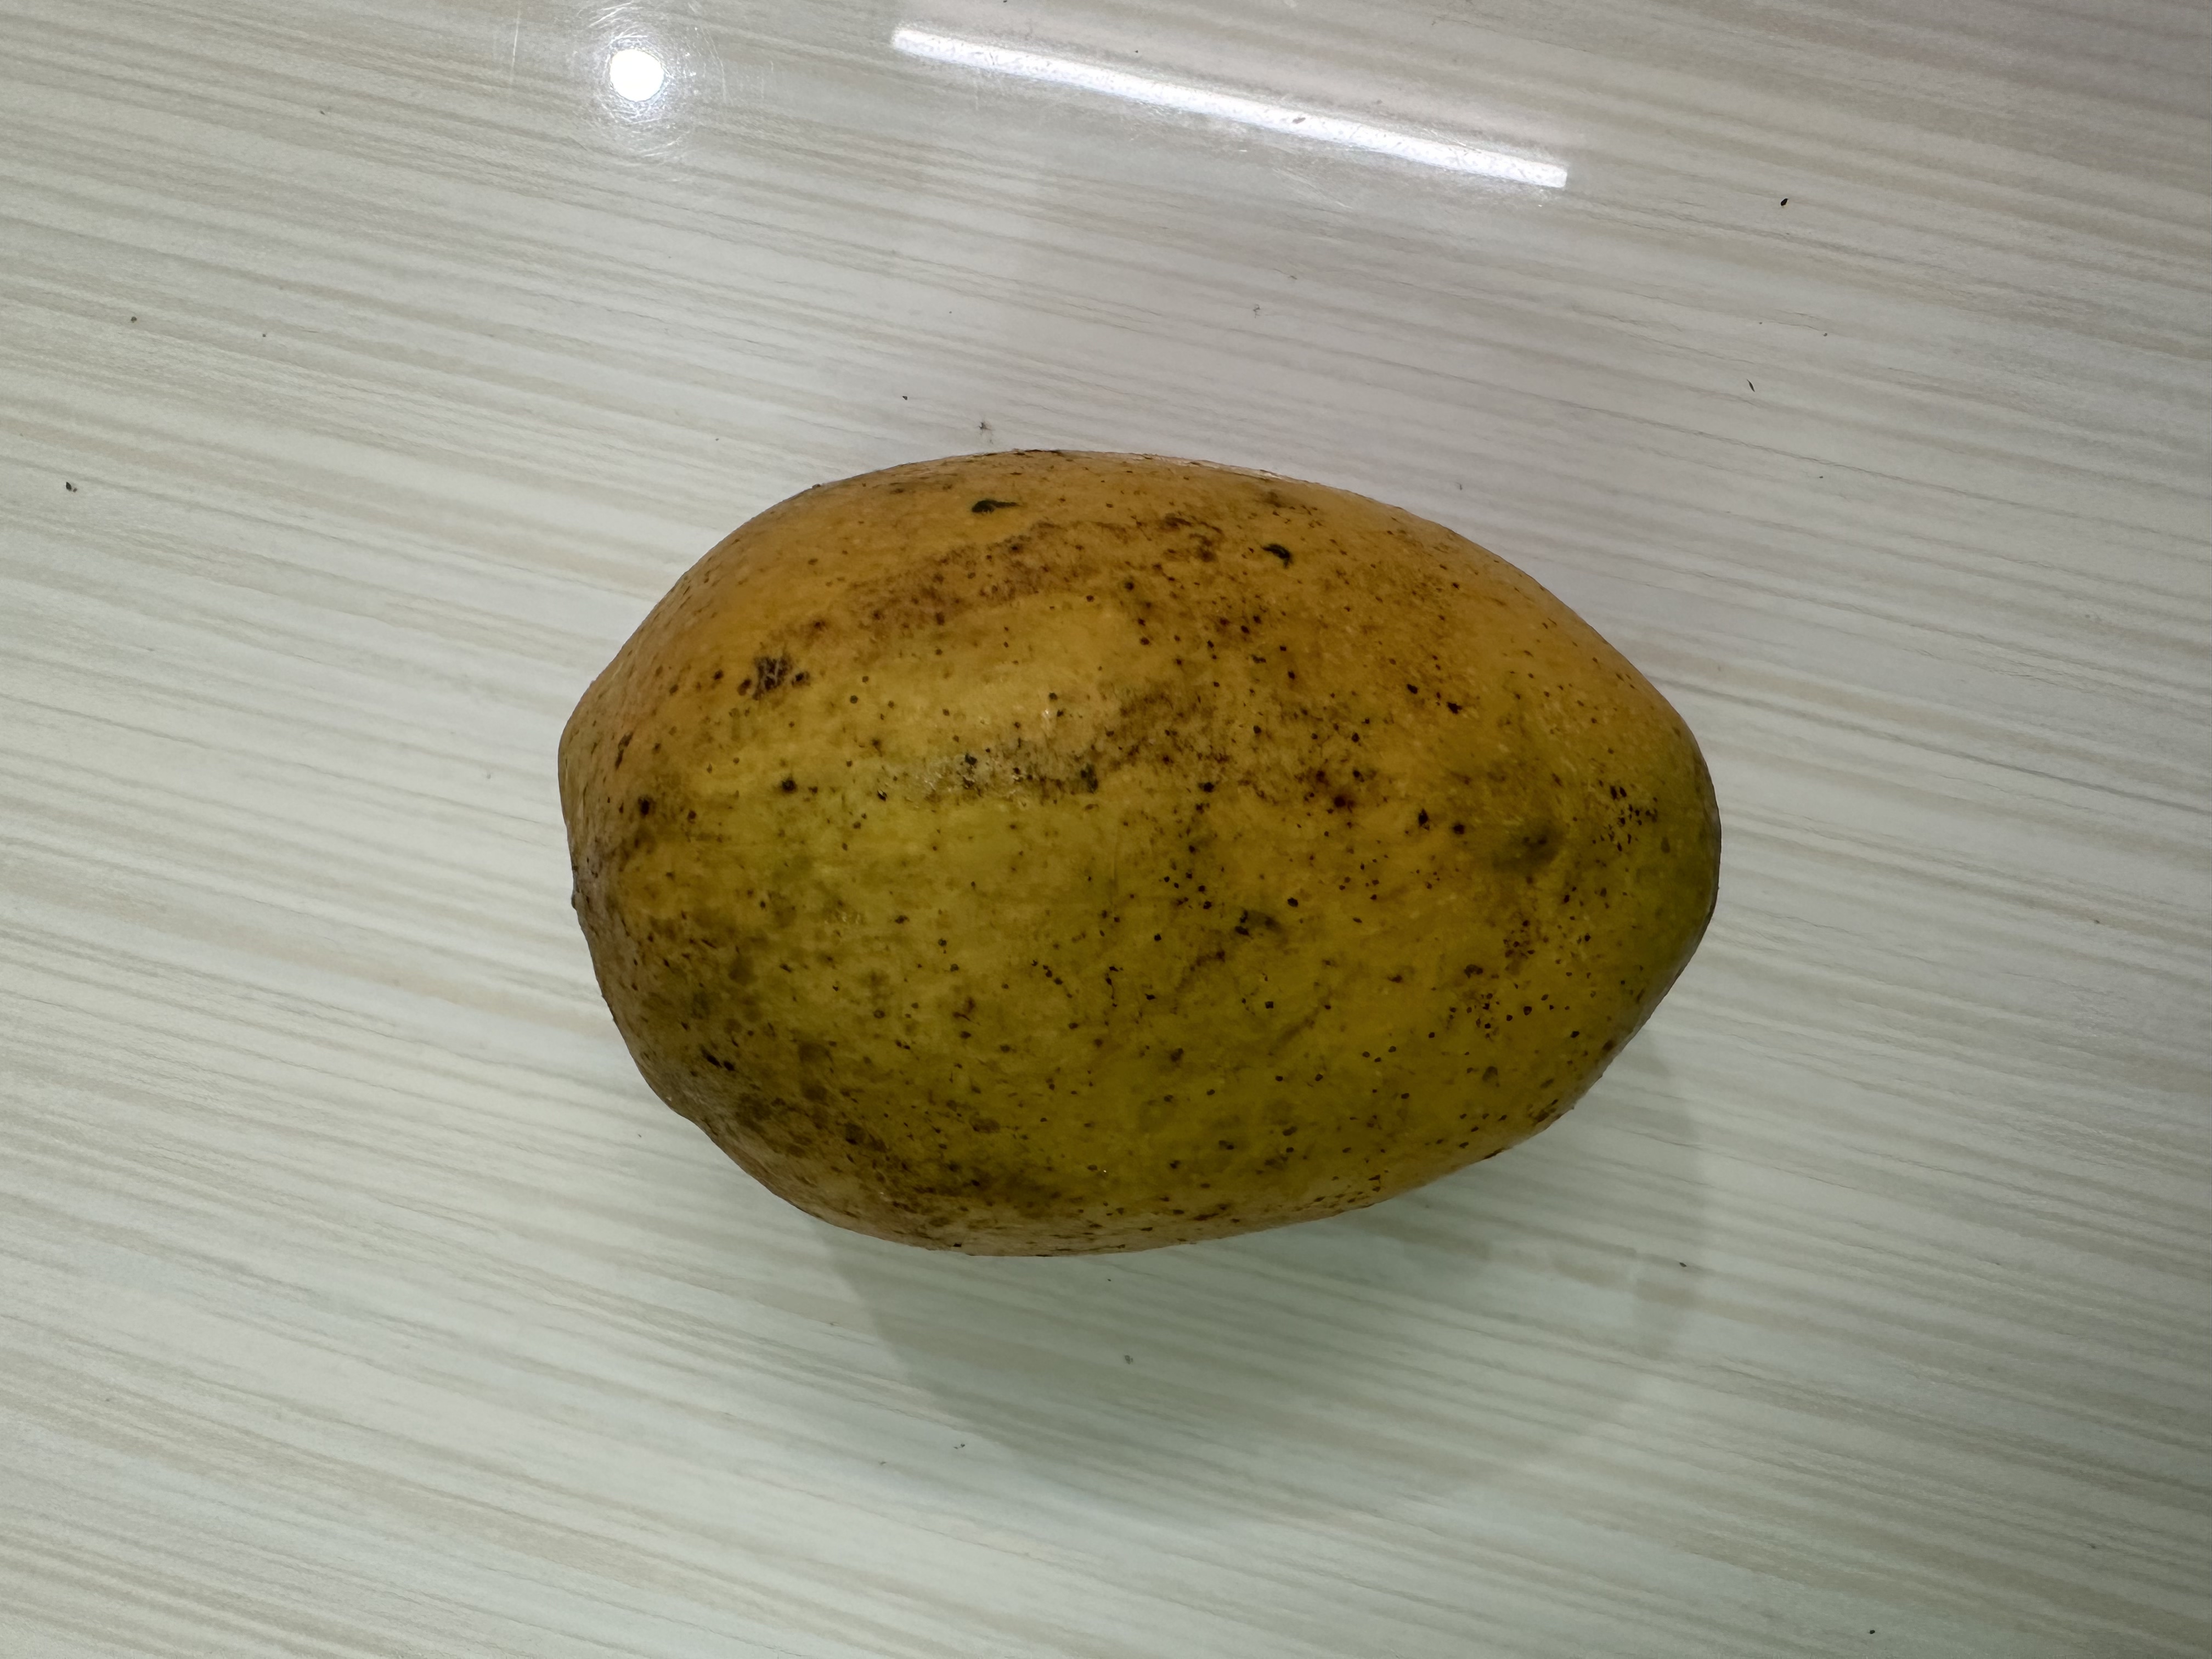
Mango variety: Bari-4